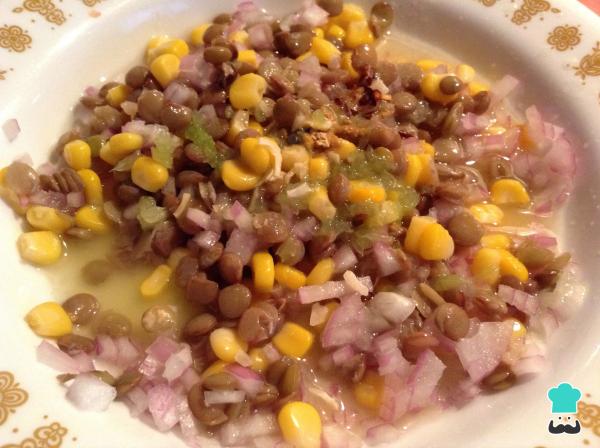
Añade el zumo de el limón, la cebolla en polvo, la pasta de ajo, el jengibre en polvo, la pimienta roja y la sal. Mezcla bien los ingredientes hasta que se integren.